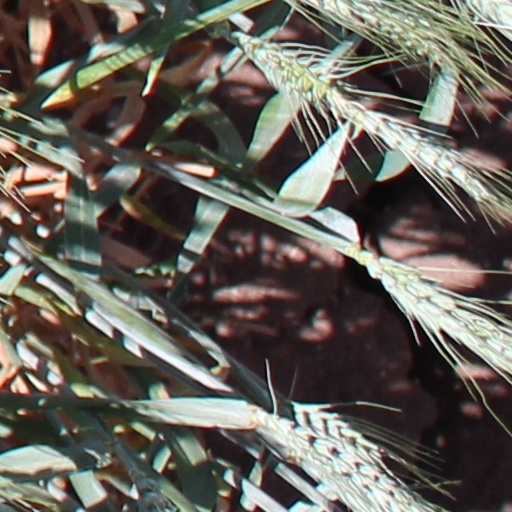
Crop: wheat